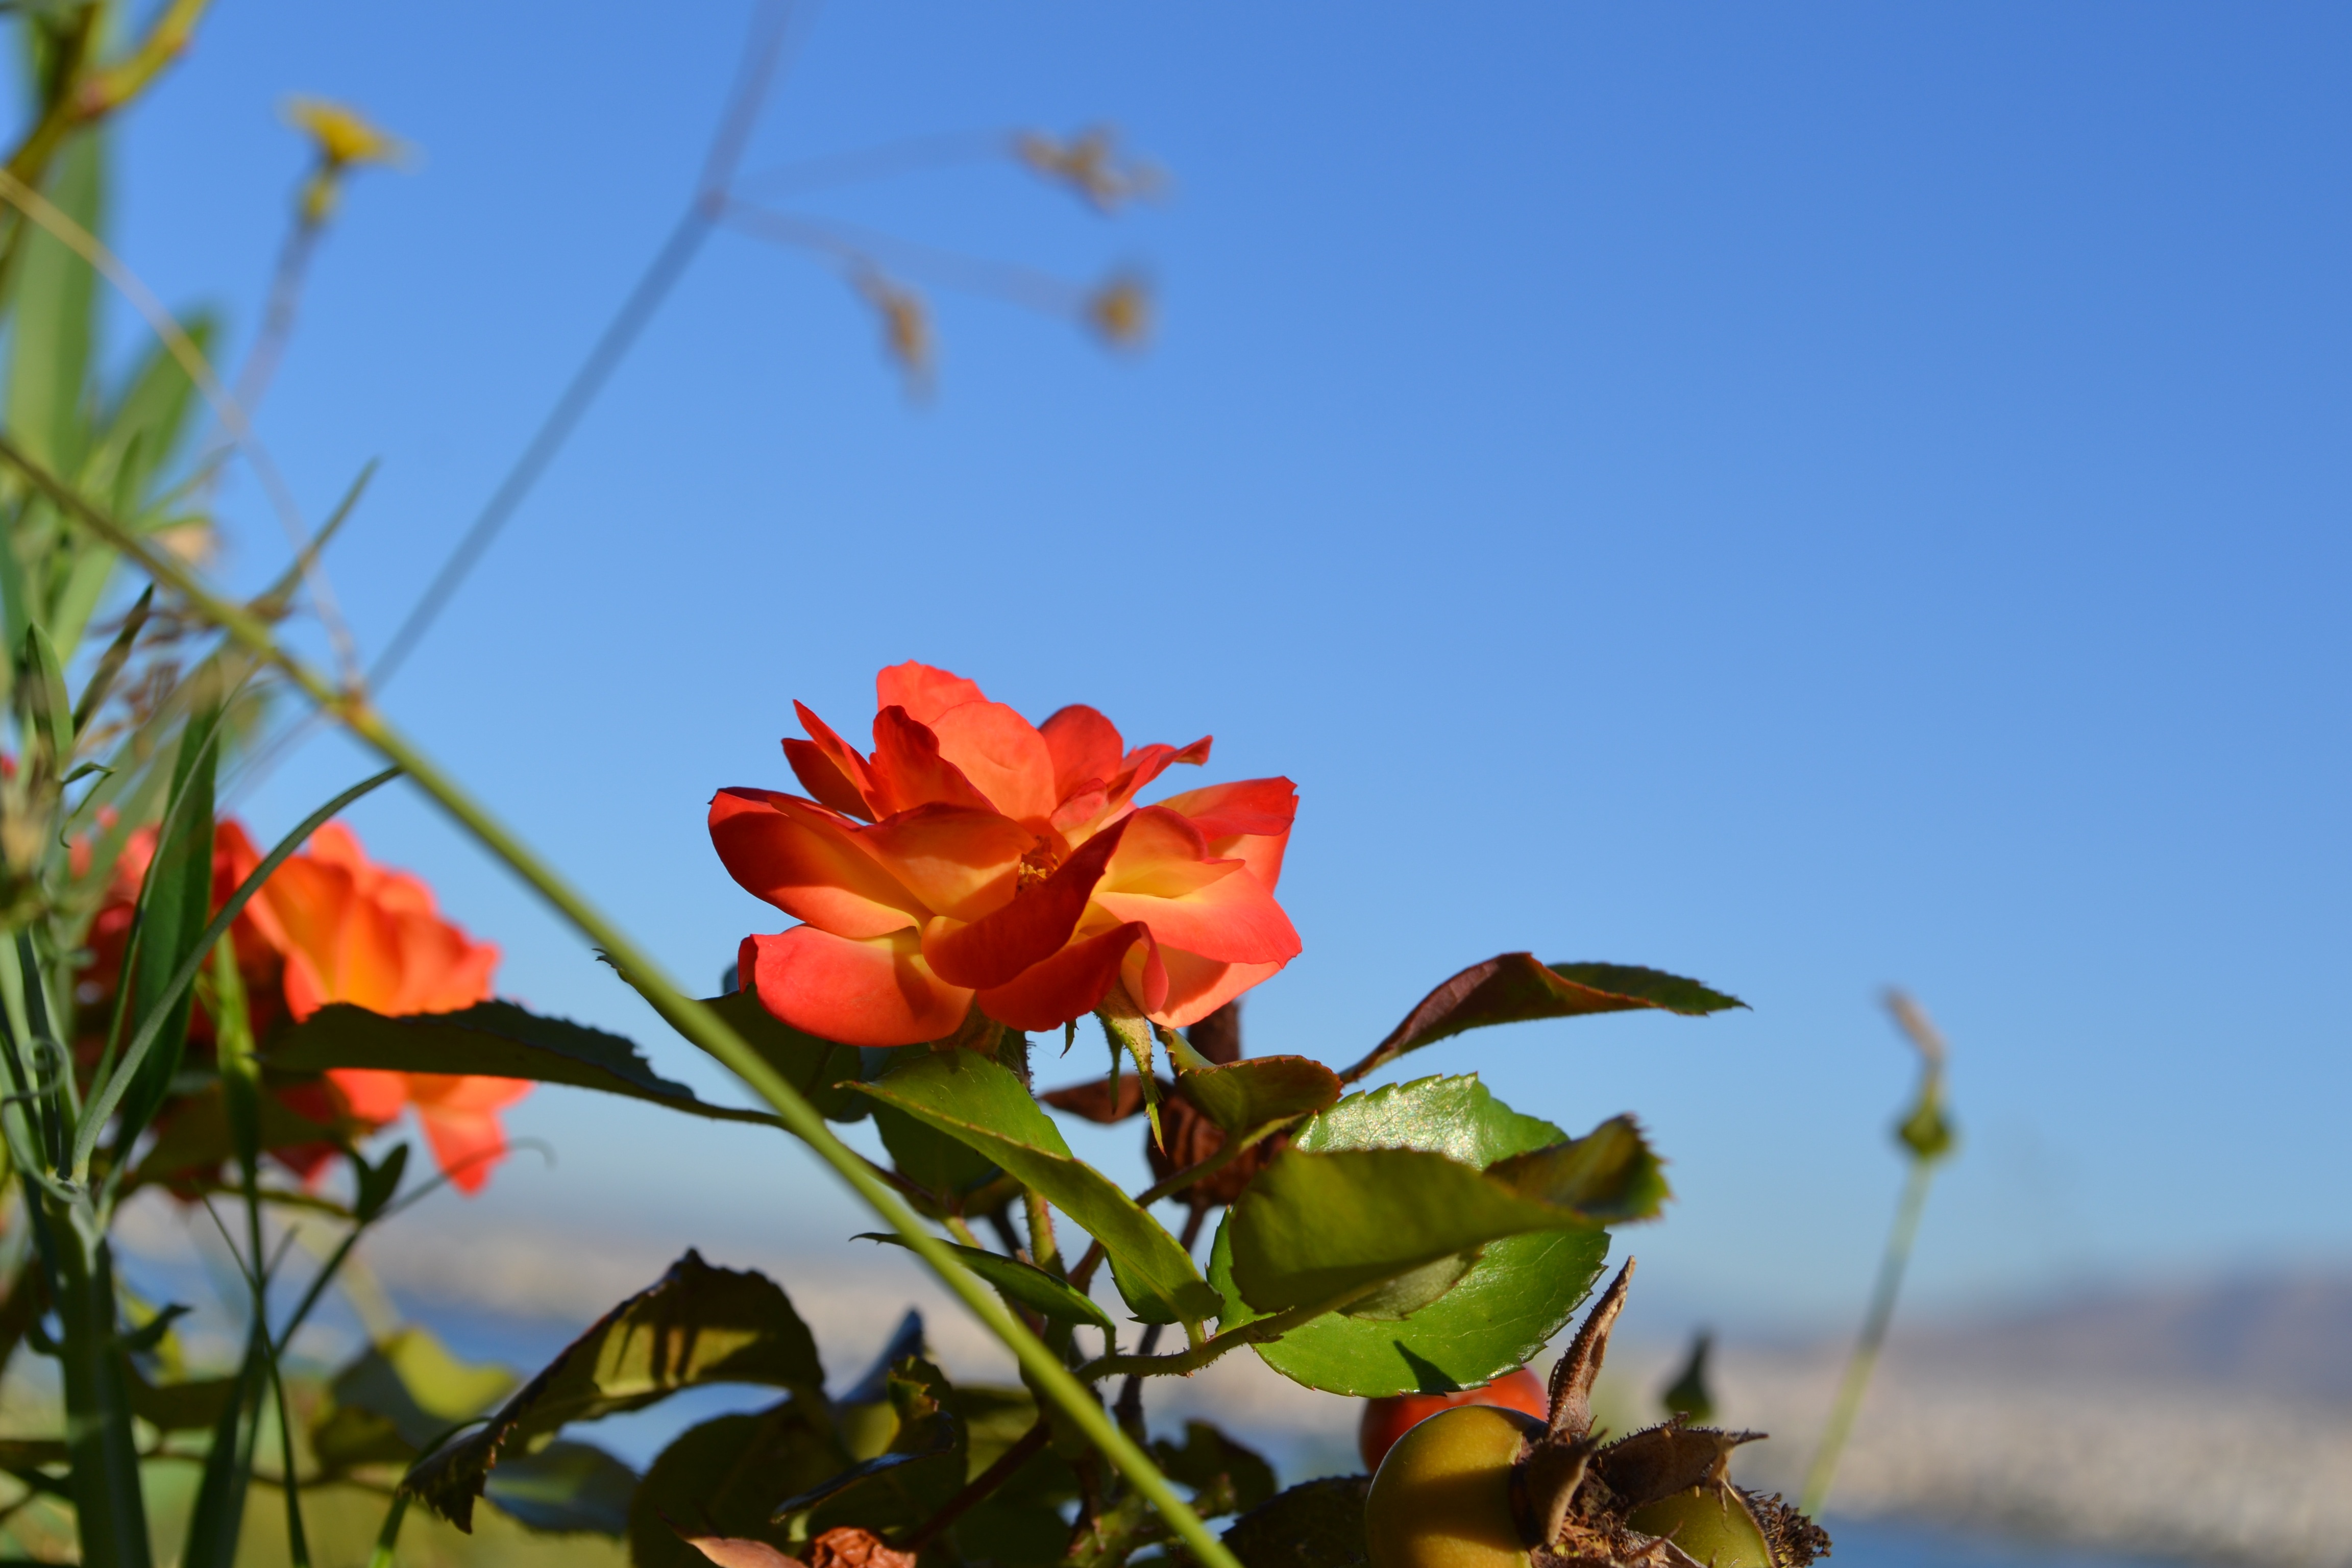
nature, blossom, plant, sky, meadow, sunlight, leaf, flower, petal, summer, rose, orange, autumn, botany, garden, flora, wildflower, day, macro photography, flowering plant, land plant